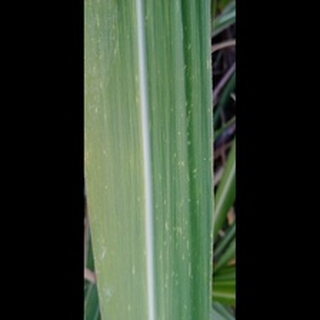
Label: sugarcane_mosaic